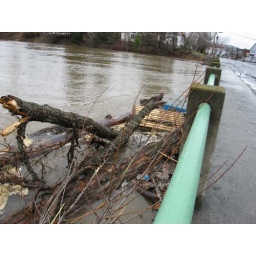
debris being pushed up against bridge on main street